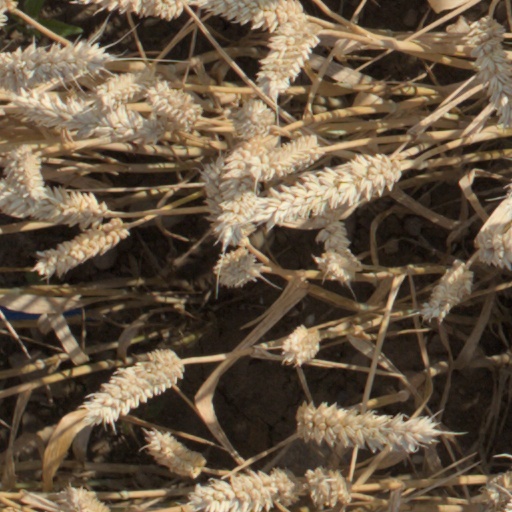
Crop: wheat